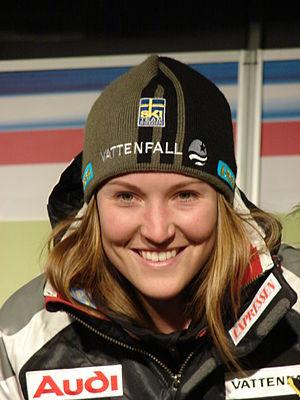
Therese Kristina Borssén, née le 12 décembre 1984, est une skieuse alpine suédoise, spécialiste des épreuves techniques.